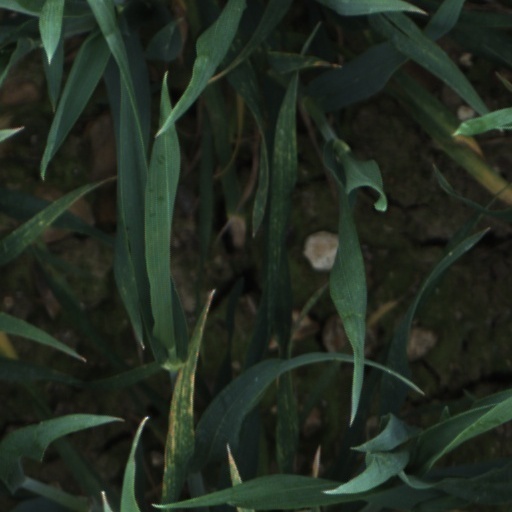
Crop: wheat